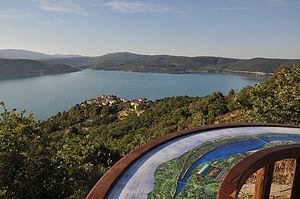
Point de vue sur Sainte-Croix et son lac
Sainte-Croix-du-Verdon est une commune française, située dans le département des Alpes-de-Haute-Provence en région Provence-Alpes-Côte d'Azur.